Aleix Espargaró

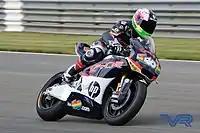
Espargaró at the 2011 German Grand Prix

In 2011 he moved to Moto2 with the Pons HP40 team, his teammate was Axel Pons. He got a podium in Catalunya and ended the season in 12th place with 76 points.